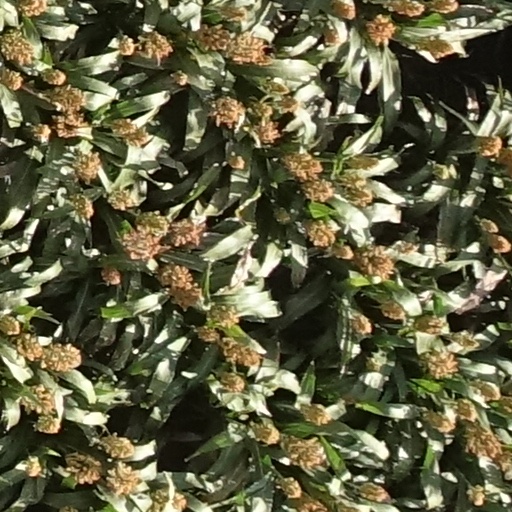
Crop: sorghum